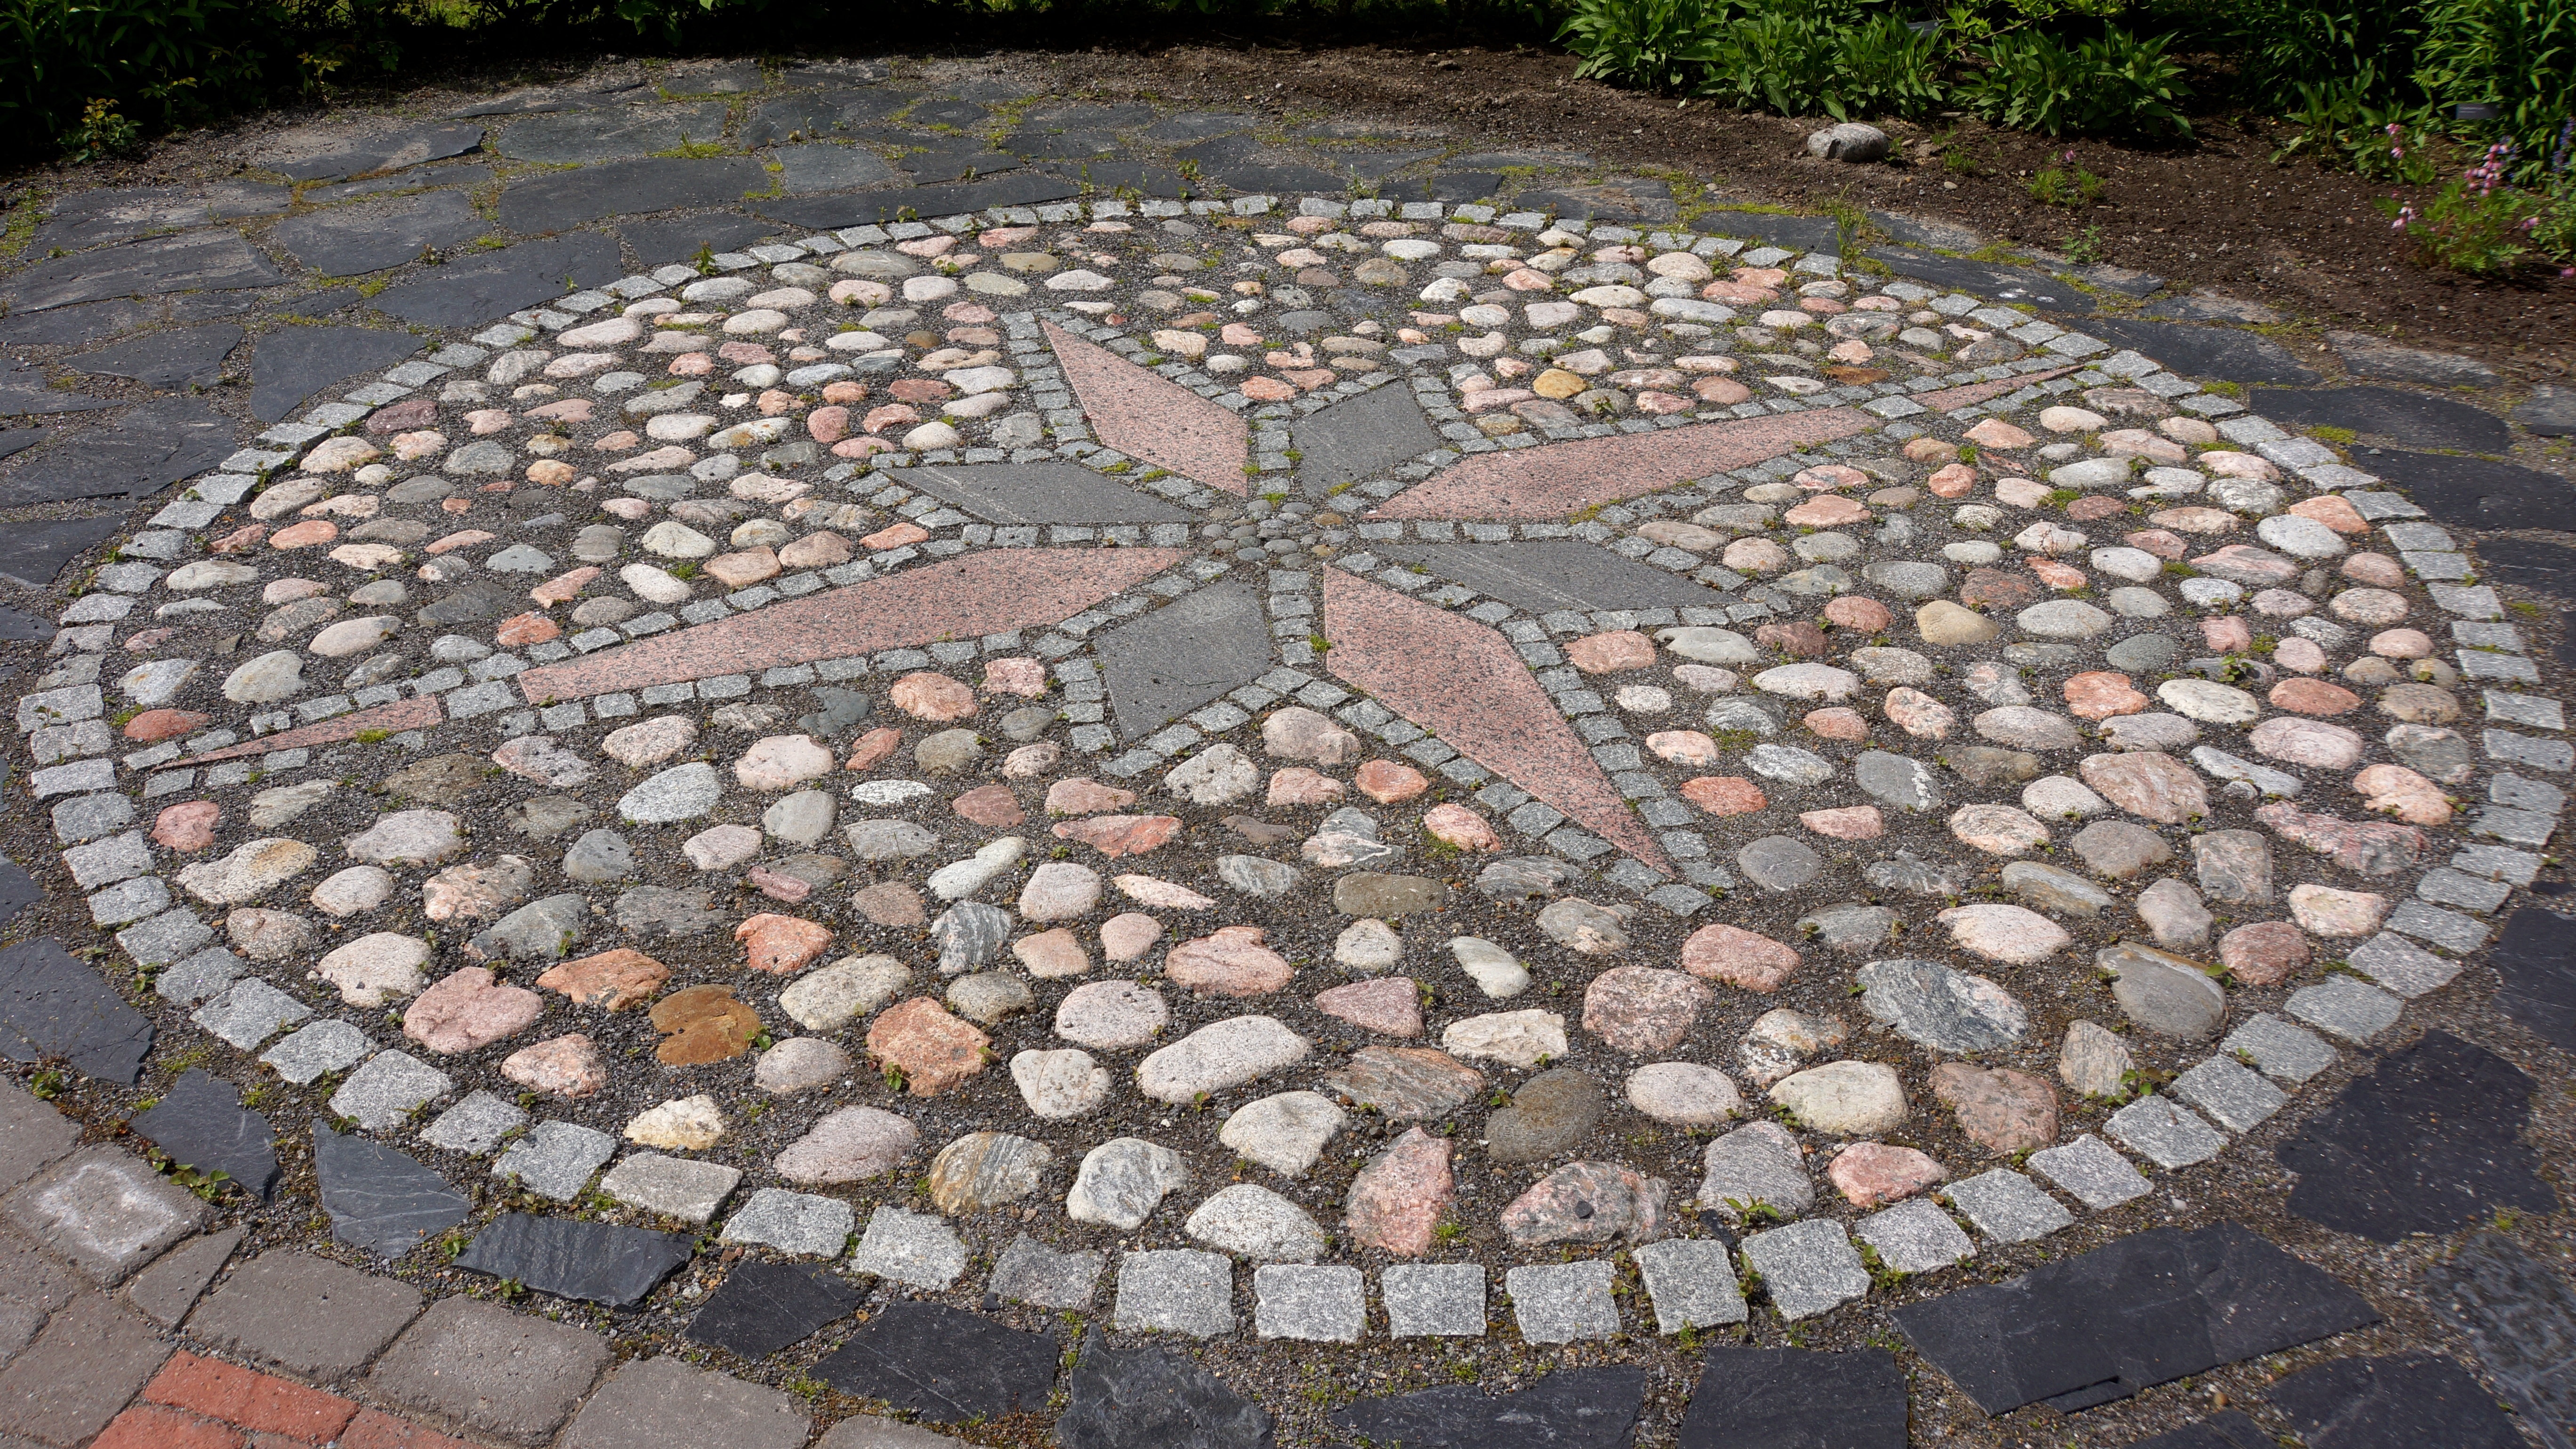
cobblestone, asphalt, walkway, soil, brick, material, brickwork, driveway, paving stones, flooring, road surface, stone work, points of the compass, flagstone, applied arts